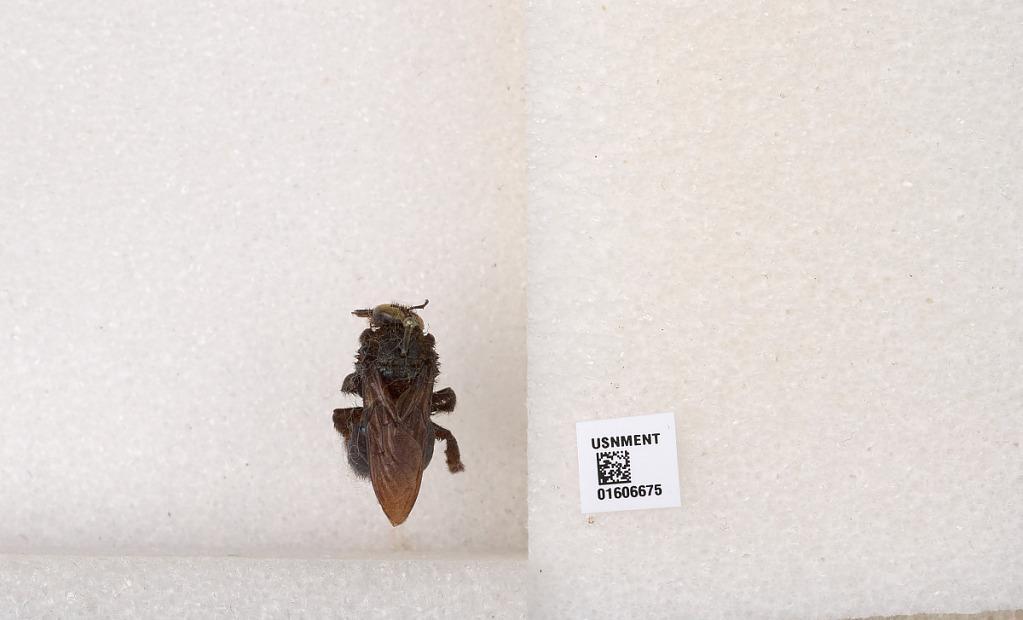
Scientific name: Xylocopa (Xylocopoides) californica arizonensis Cresson